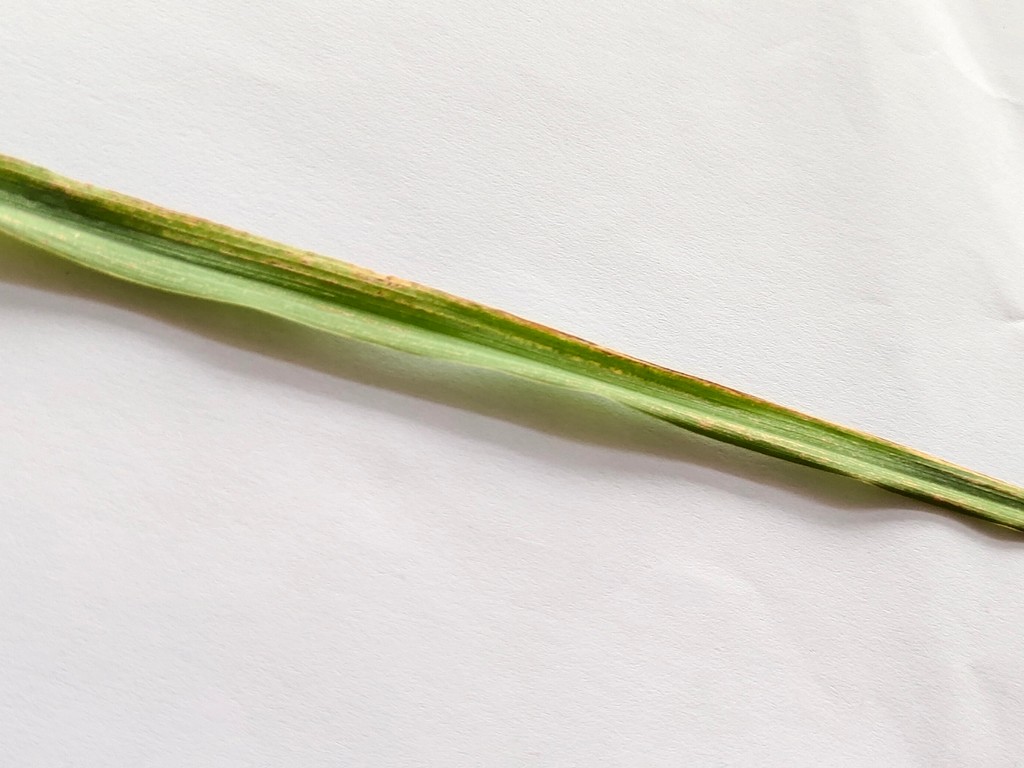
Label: Unhealthy